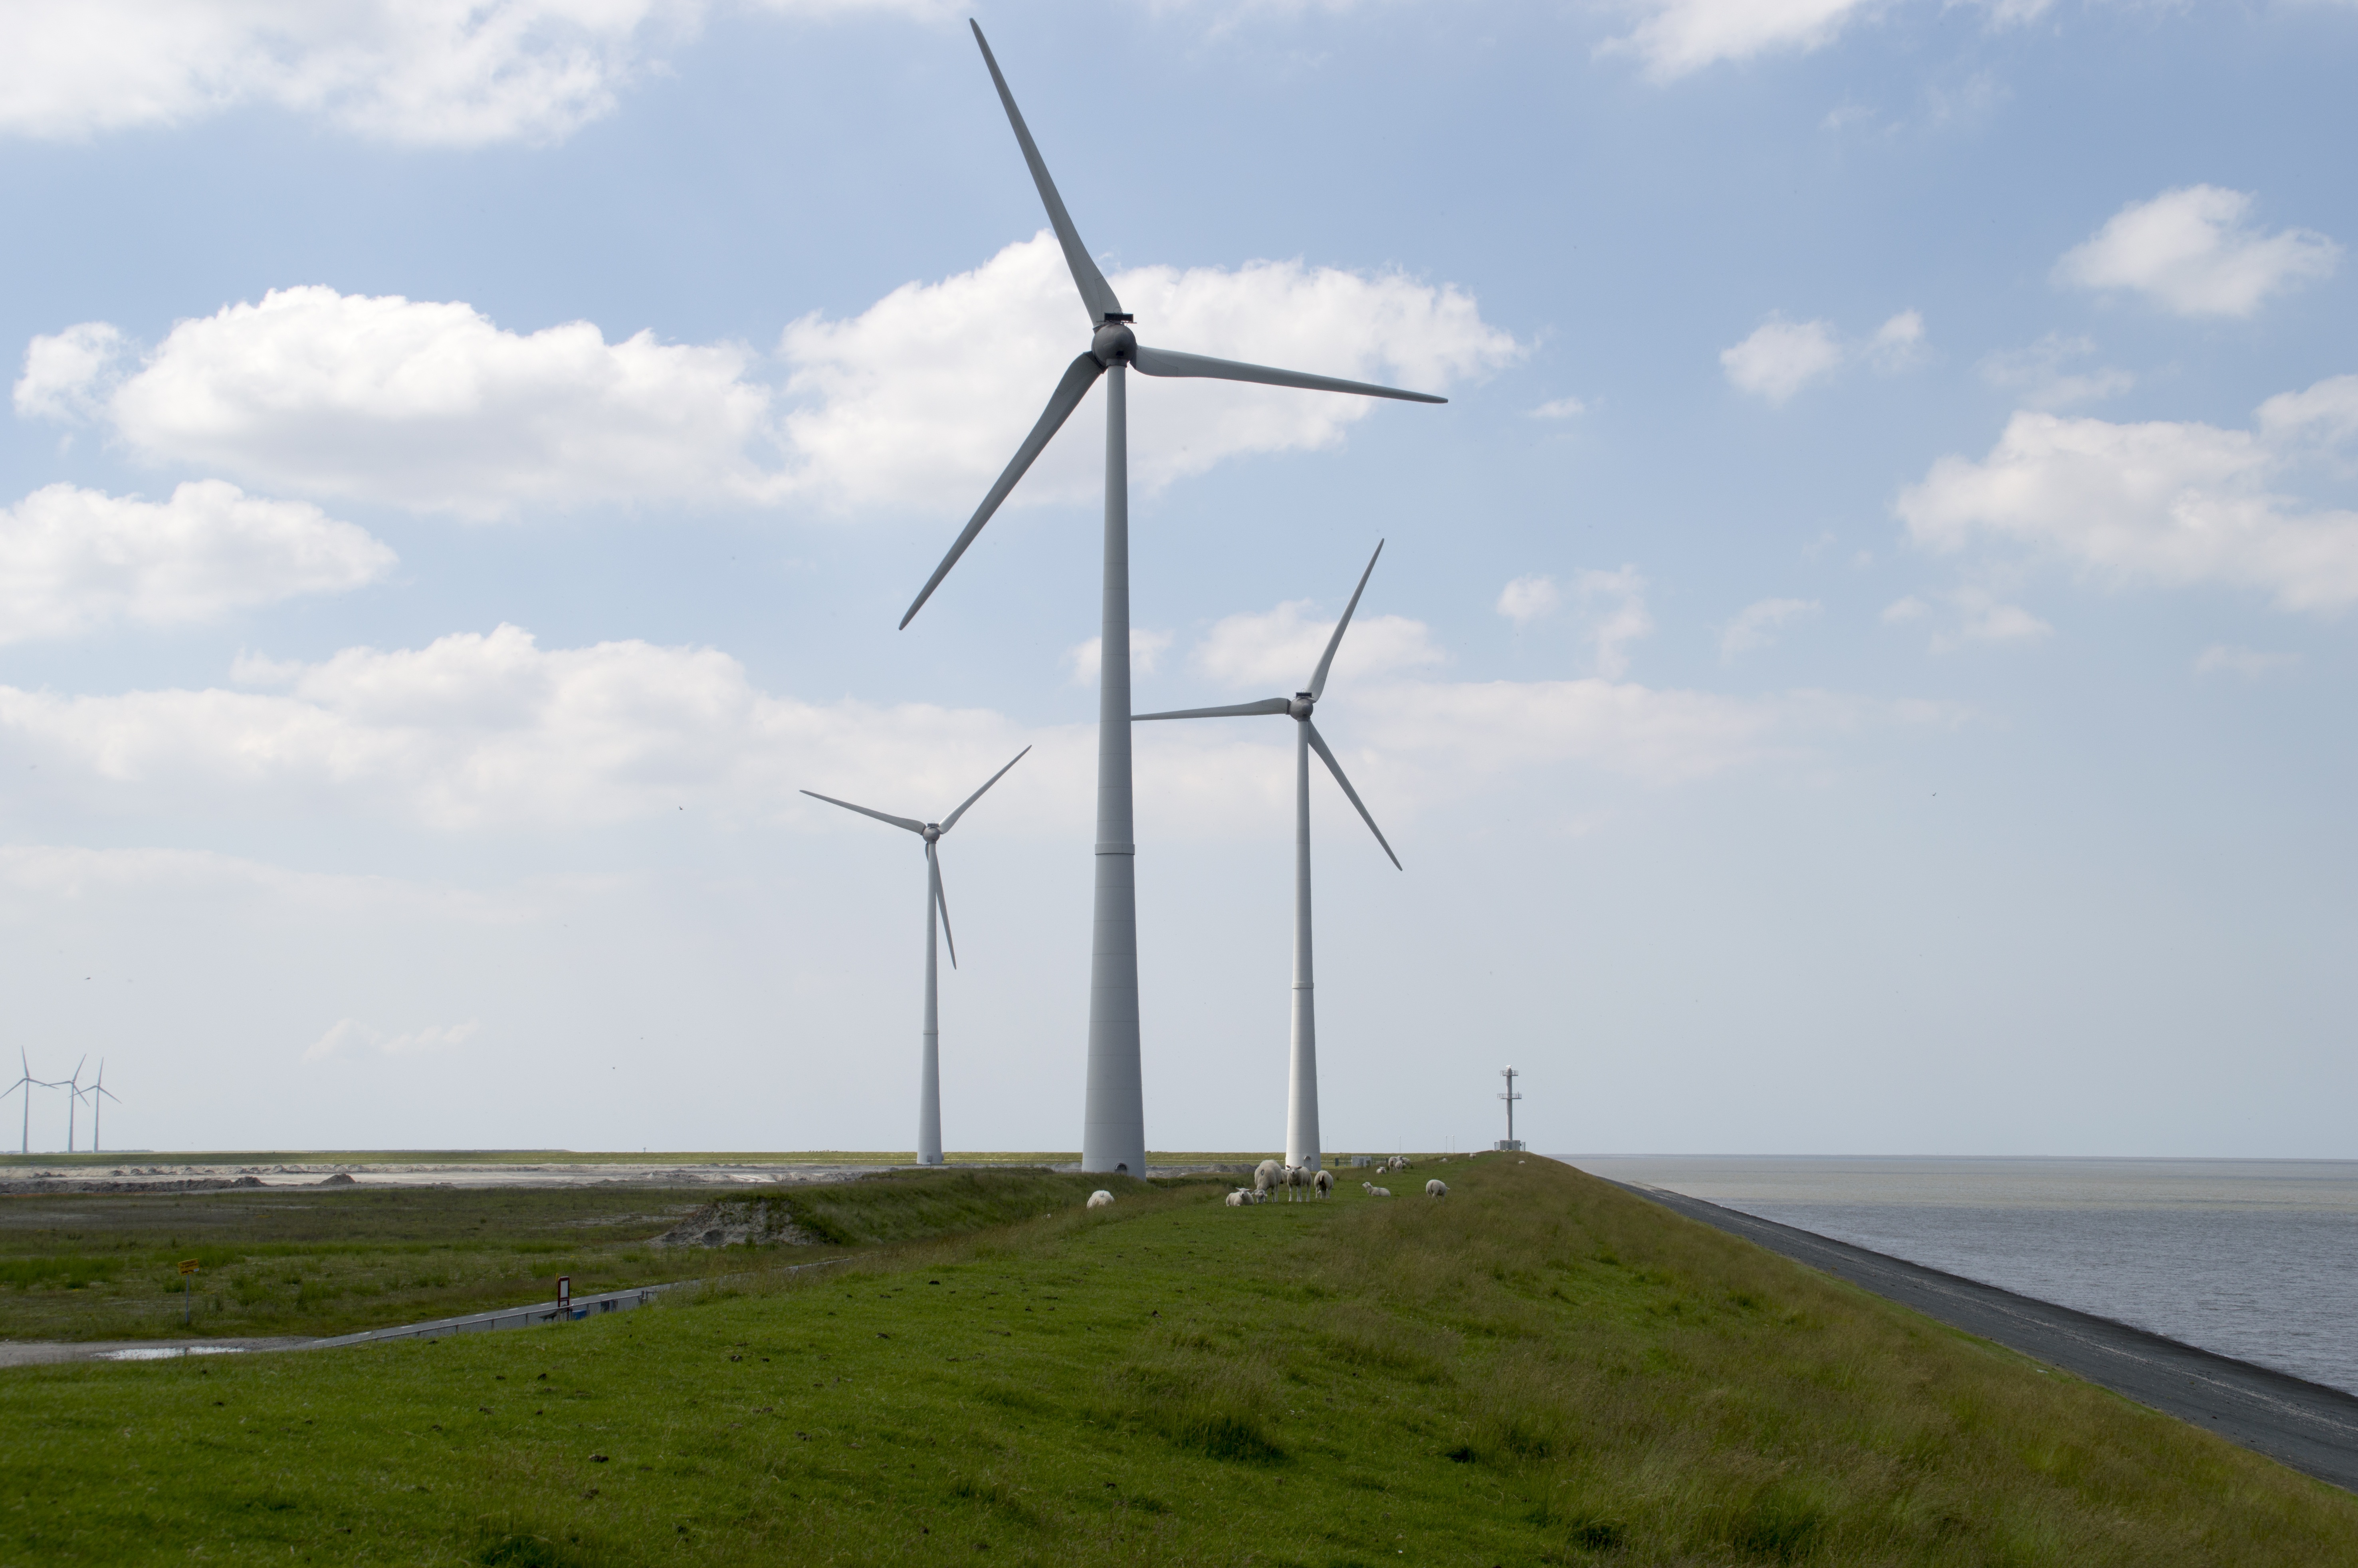
sea, coast, light, air, windmill, wind, machine, blue, wind turbine, energy, blue sky, clouds, mill, wind farm, windmills, dyke, zeedijk